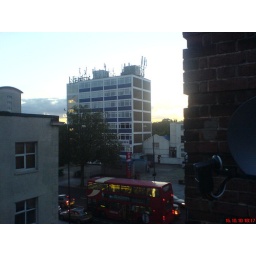
bus in stamford hill